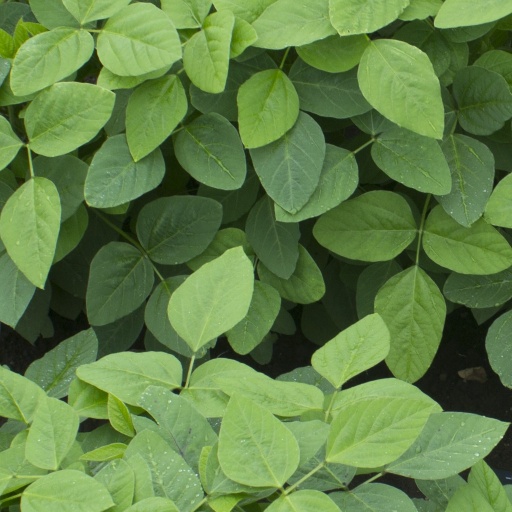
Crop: soybean